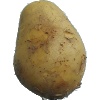
Label: white_potato